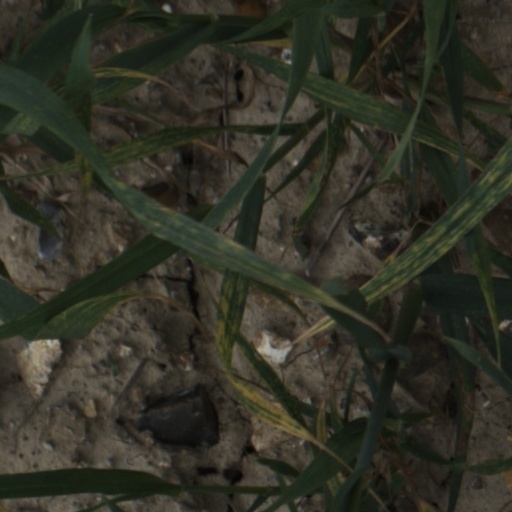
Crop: wheat